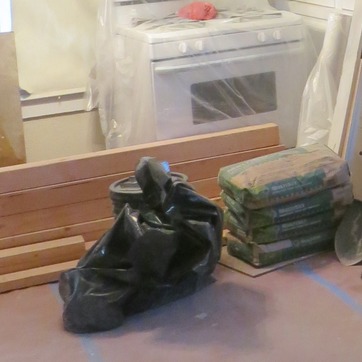
Material: plastic